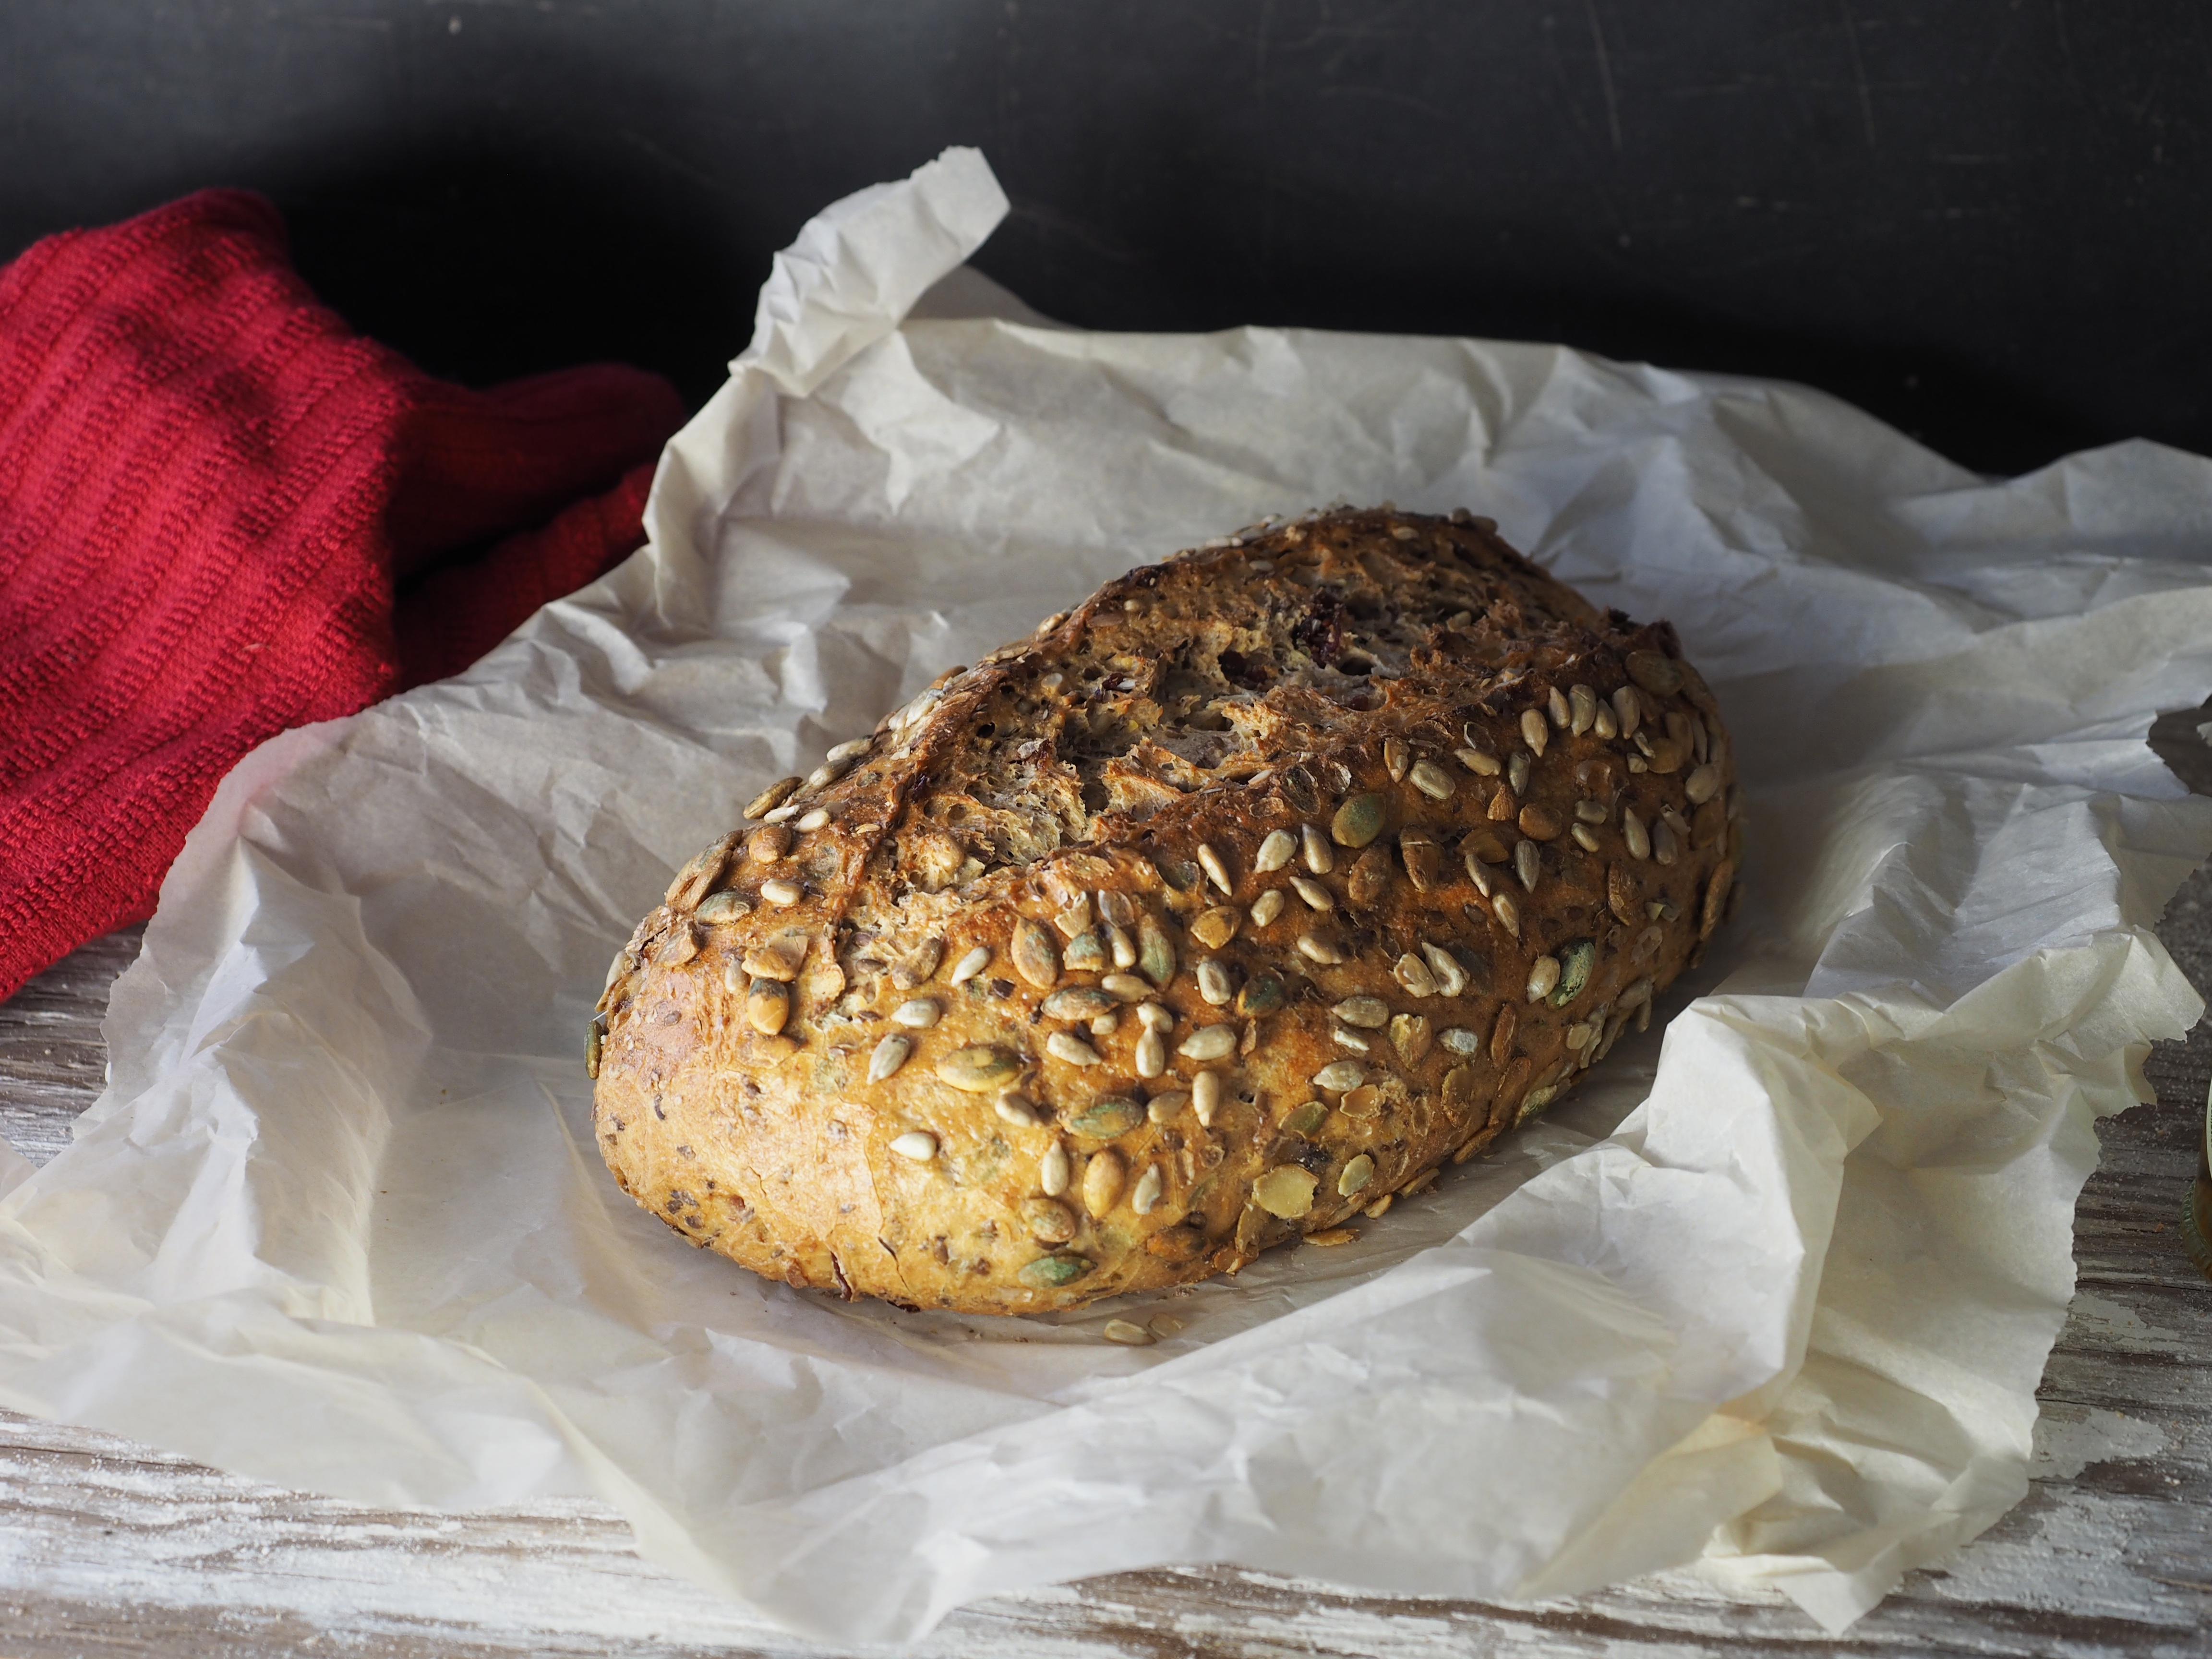
table, wheat, grain, rustic, food, produce, natural, fresh, brown, breakfast, baking, healthy, lunch, delicious, homemade, bread, slice, bakery, towel, sunflower, loaf, baked, parchment, crust, seeds, nuts, nutrition, tasty, flax, organic, baked goods, whole, grass family